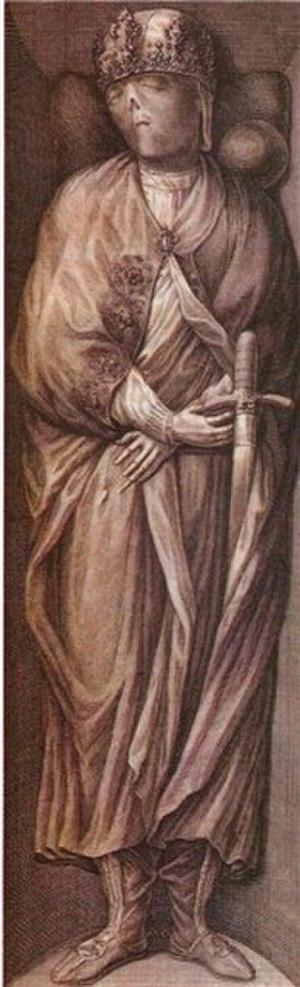
Gravure représentant le corps momifié de Frédéric II dans la cathédrale de Palerme. Illustration extraite de: Can. Rosario Gregorio (curateur), Francesco Danieli (illustrateur)
Frédéric de Hohenstaufen, né le 26 décembre 1194 à Jesi près d'Ancône et mort le 13 décembre 1250 à Fiorentino en Capitanate, régna sur le Saint-Empire de 1215 à 1250. Il fut roi de Germanie, roi de Sicile, roi de Provence-Bourgogne, et roi de Jérusalem.